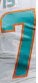
Number: 7